Rajini School

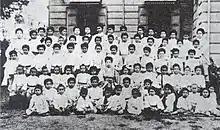
One of the first classes of students, with Japanese principal Tetsu Yasui (seated, centre)

On 1 April 1904 (some sources give 1903), Queen Saovabha established a new school using her own funds, and named it Rajini, meaning "the Queen's School". One of the main problems with Sunanthalai, in her view, was its curriculum being too Western (its initial teaching staff consisted of Western missionary women). Accordingly, Japanese educator Tetsu Yasui was hired as the new school's first principal, giving the school an Eastern orientation to counter the rising Western influence. Partly thanks to its direct association with the Queen, the school became popular among aristocratic families, and was also able to raise funds for expansion.